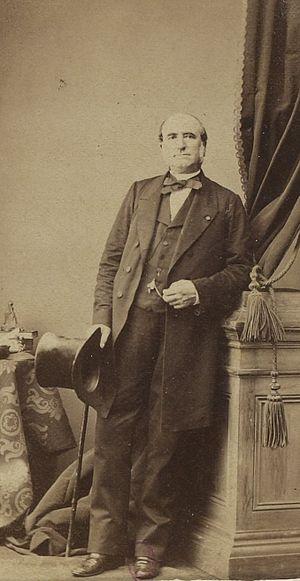
Personnalités françaises et étrangères sous le Second Empire.
L’histoire de la cité scolaire Augustin-Thierry commence avec la création, par lettre patente, d'un collège royal à Blois par Henri III en 1581 et continue jusqu'à nos jours, malgré plusieurs interruptions et changements de locaux.
La cité scolaire Augustin-Thierry est un établissement d'enseignement secondaire et supérieur public situé à Blois, dans l'académie d'Orléans-Tours. Réunissant un collège, un lycée général et technologique, une section professionnelle et le GRETA du Loir-et-Cher, la cité scolaire accueille, à la rentrée 2016, 1 623 élèves et étudiants et environ 325 personnels encadrants.
Louis de La Saussaye, né le 6 mars 1801 et mort le 24 février 1878, est un érudit français.